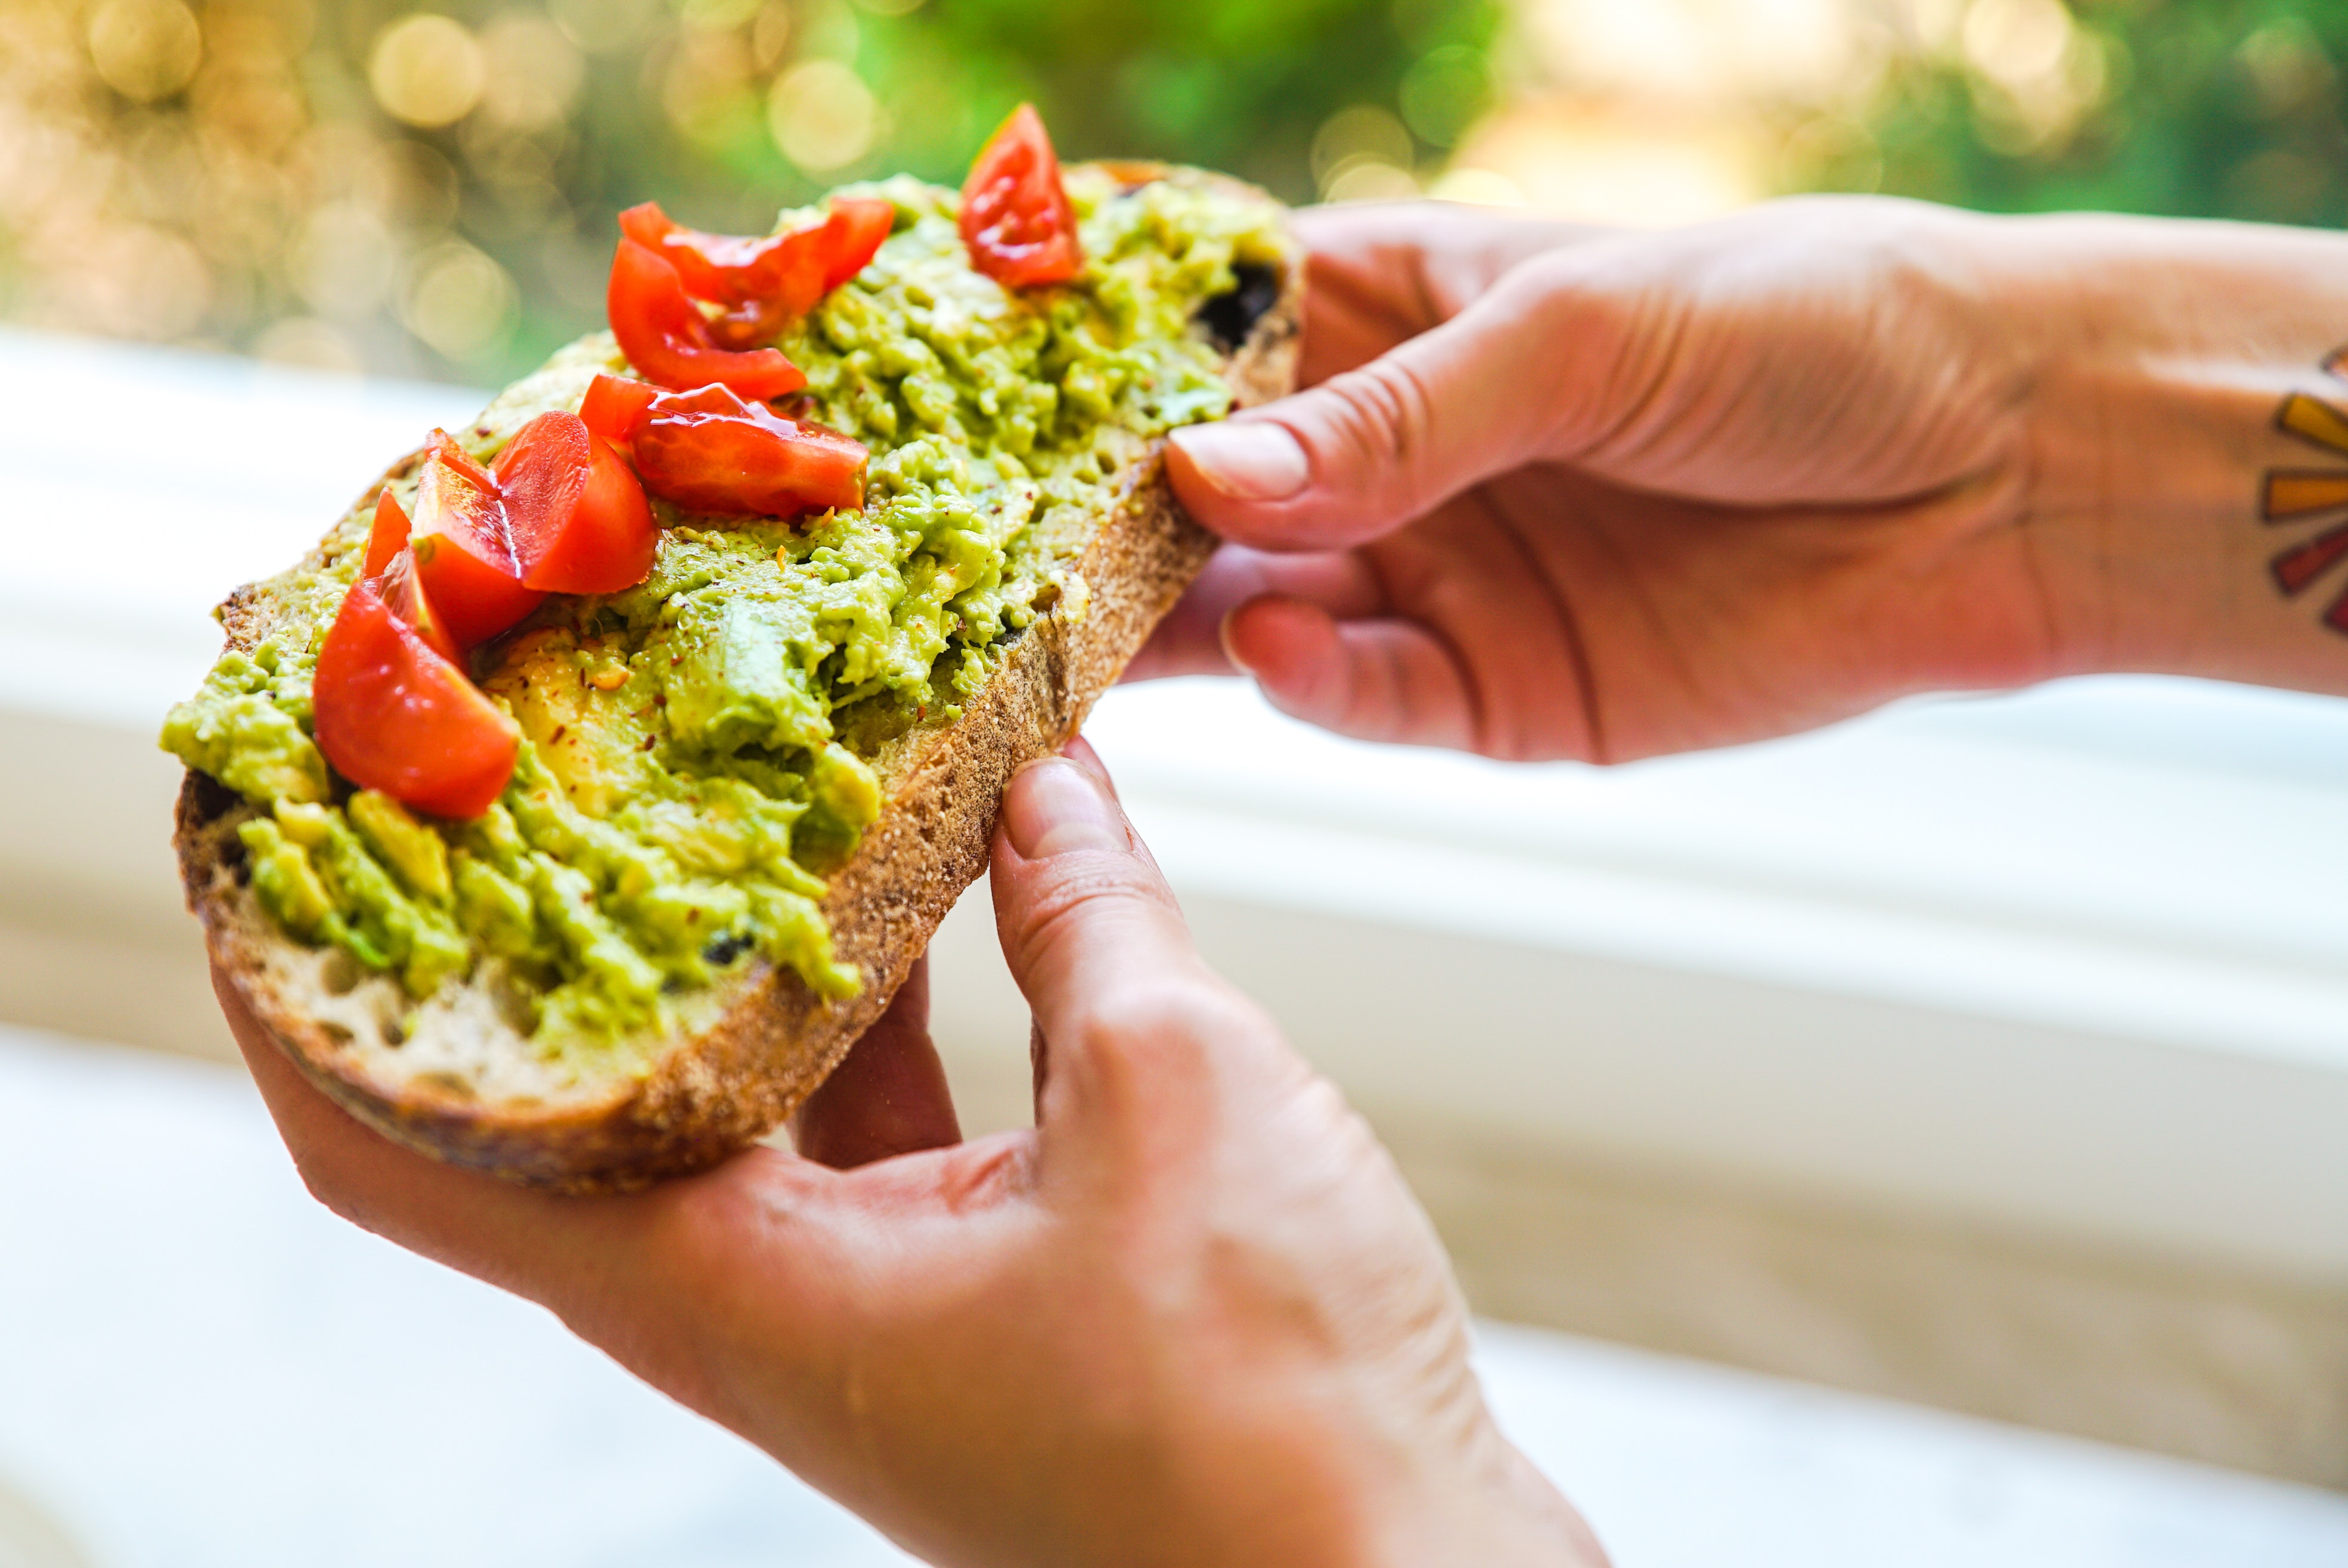
cuisine, food, dish, fast food, ingredient, vegetarian food, finger food, produce, guacamole, recipe, vegan nutrition, comfort food, baked goods, mexican food